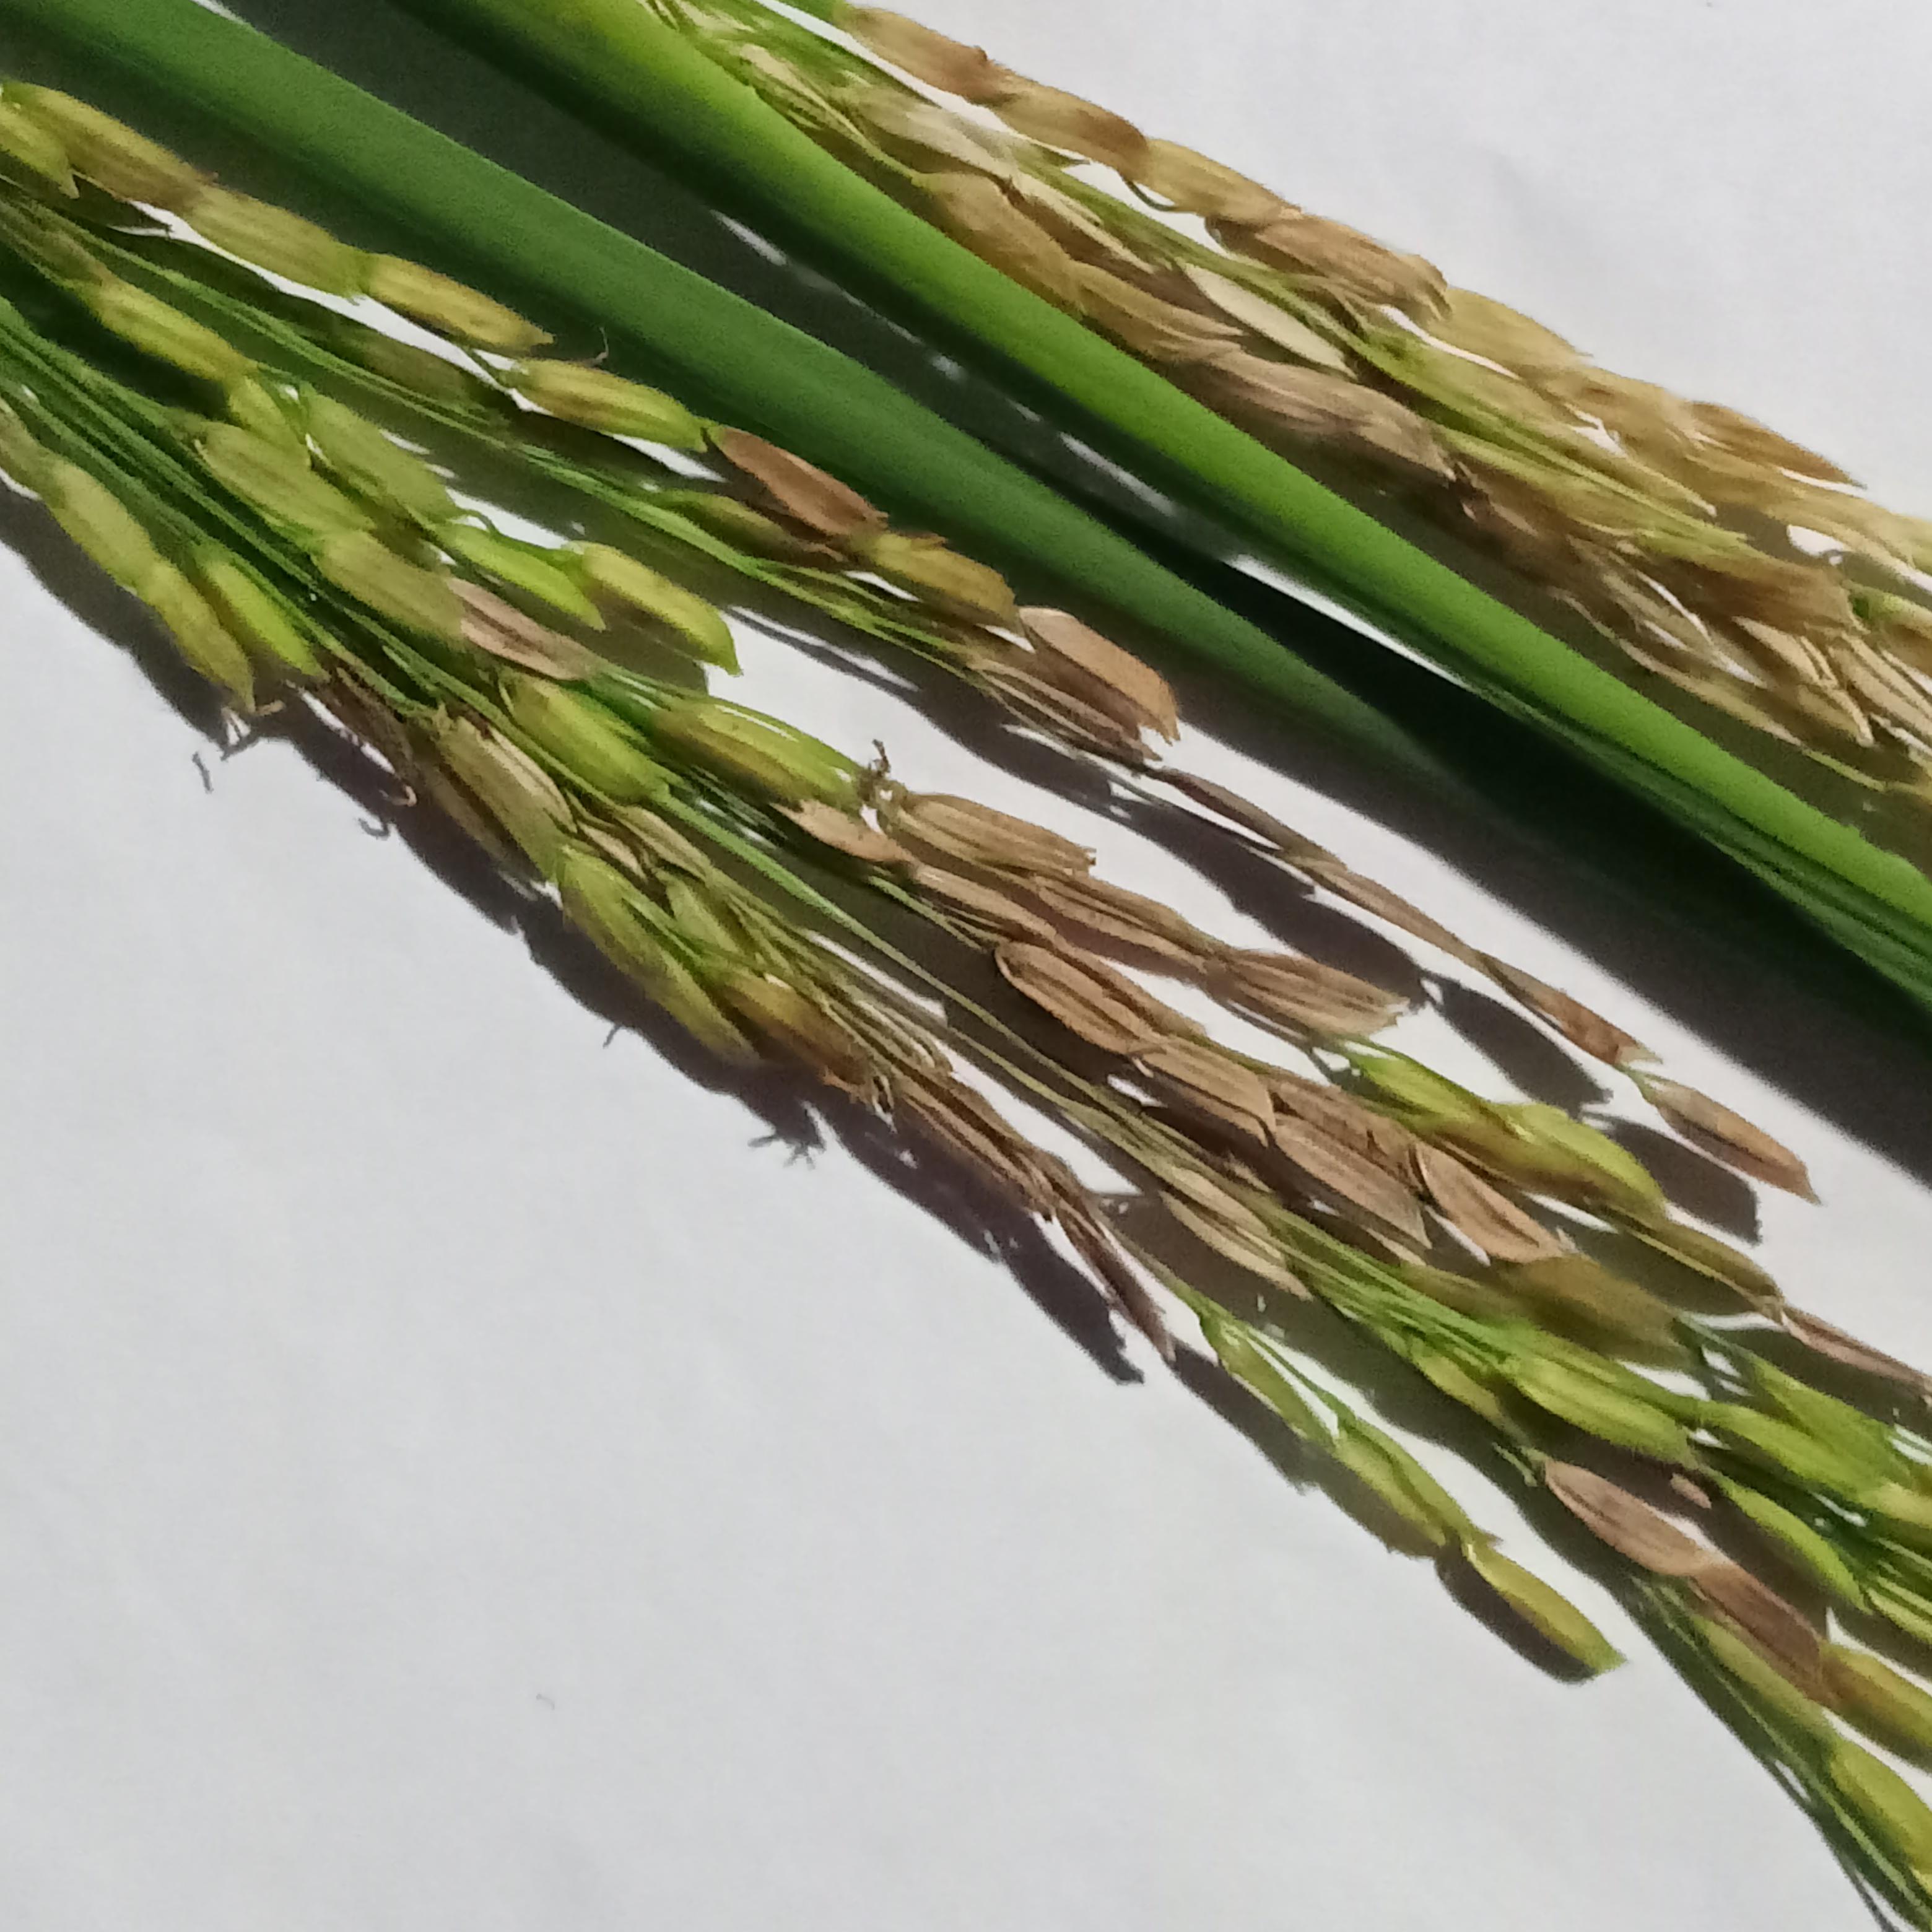
Label: Rice___Neck_Blast